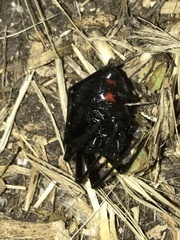
Species: Lactrodectus_hesperus